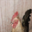
Label: bird